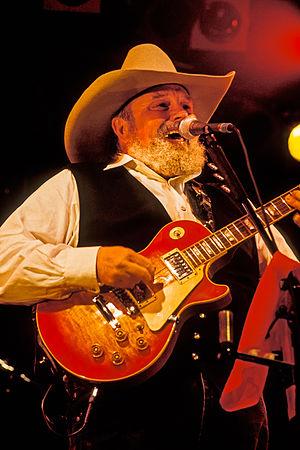
Charlie Daniels est un musicien américain né le 28 octobre 1936 à Wilmington en Caroline du Nord et mort le 6 juillet 2020 à Nashville.